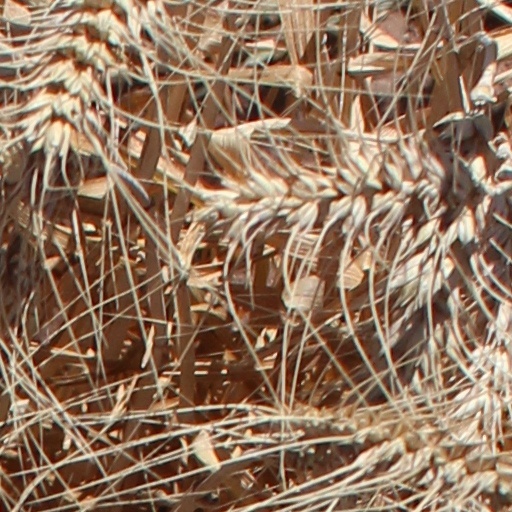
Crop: wheat